Military School of Realengo

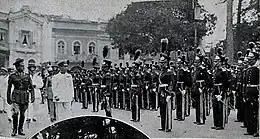

The French custom of naming classes after a military chief (patron) or famous battle was first adopted by graduates in 1925. They called themselves “Turma Caxias” (Caxias Class) in honor of the Duke of Caxias, whose veneration was promoted by the military authorities as a symbol of the Army's internal unity. At that time, students wore a khaki uniform with leather leggings, identified by a brass insignia, depicting a castle, worn on the high collar. Considering these uniforms little different from common soldiers, José Pessoa approved a new outfit in 1931. The gala uniforms, in the colors iron-blue and white, were inspired by units of all Arms of the imperial era. They were flashy, although some soldiers, such as Nelson Werneck Sodré, preferred the sobriety of the original uniforms.